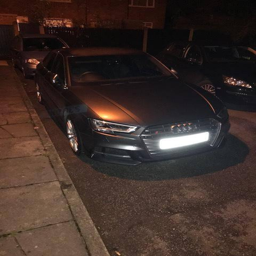
the car was recovered on monday night pic